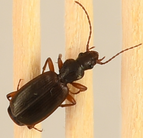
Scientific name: Cymindis unicolor
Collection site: Niwot Ridge NEON (NIWO), plot NIWO_005